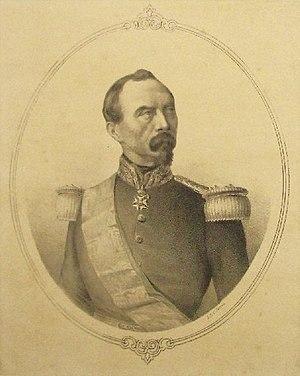
Le general française Esprit Espinasse (1815-1859)